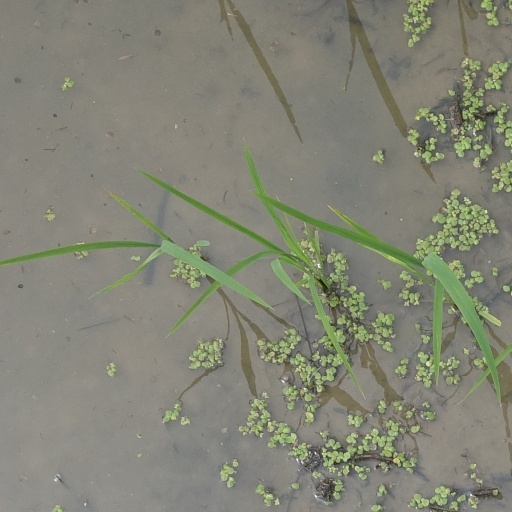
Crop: rice